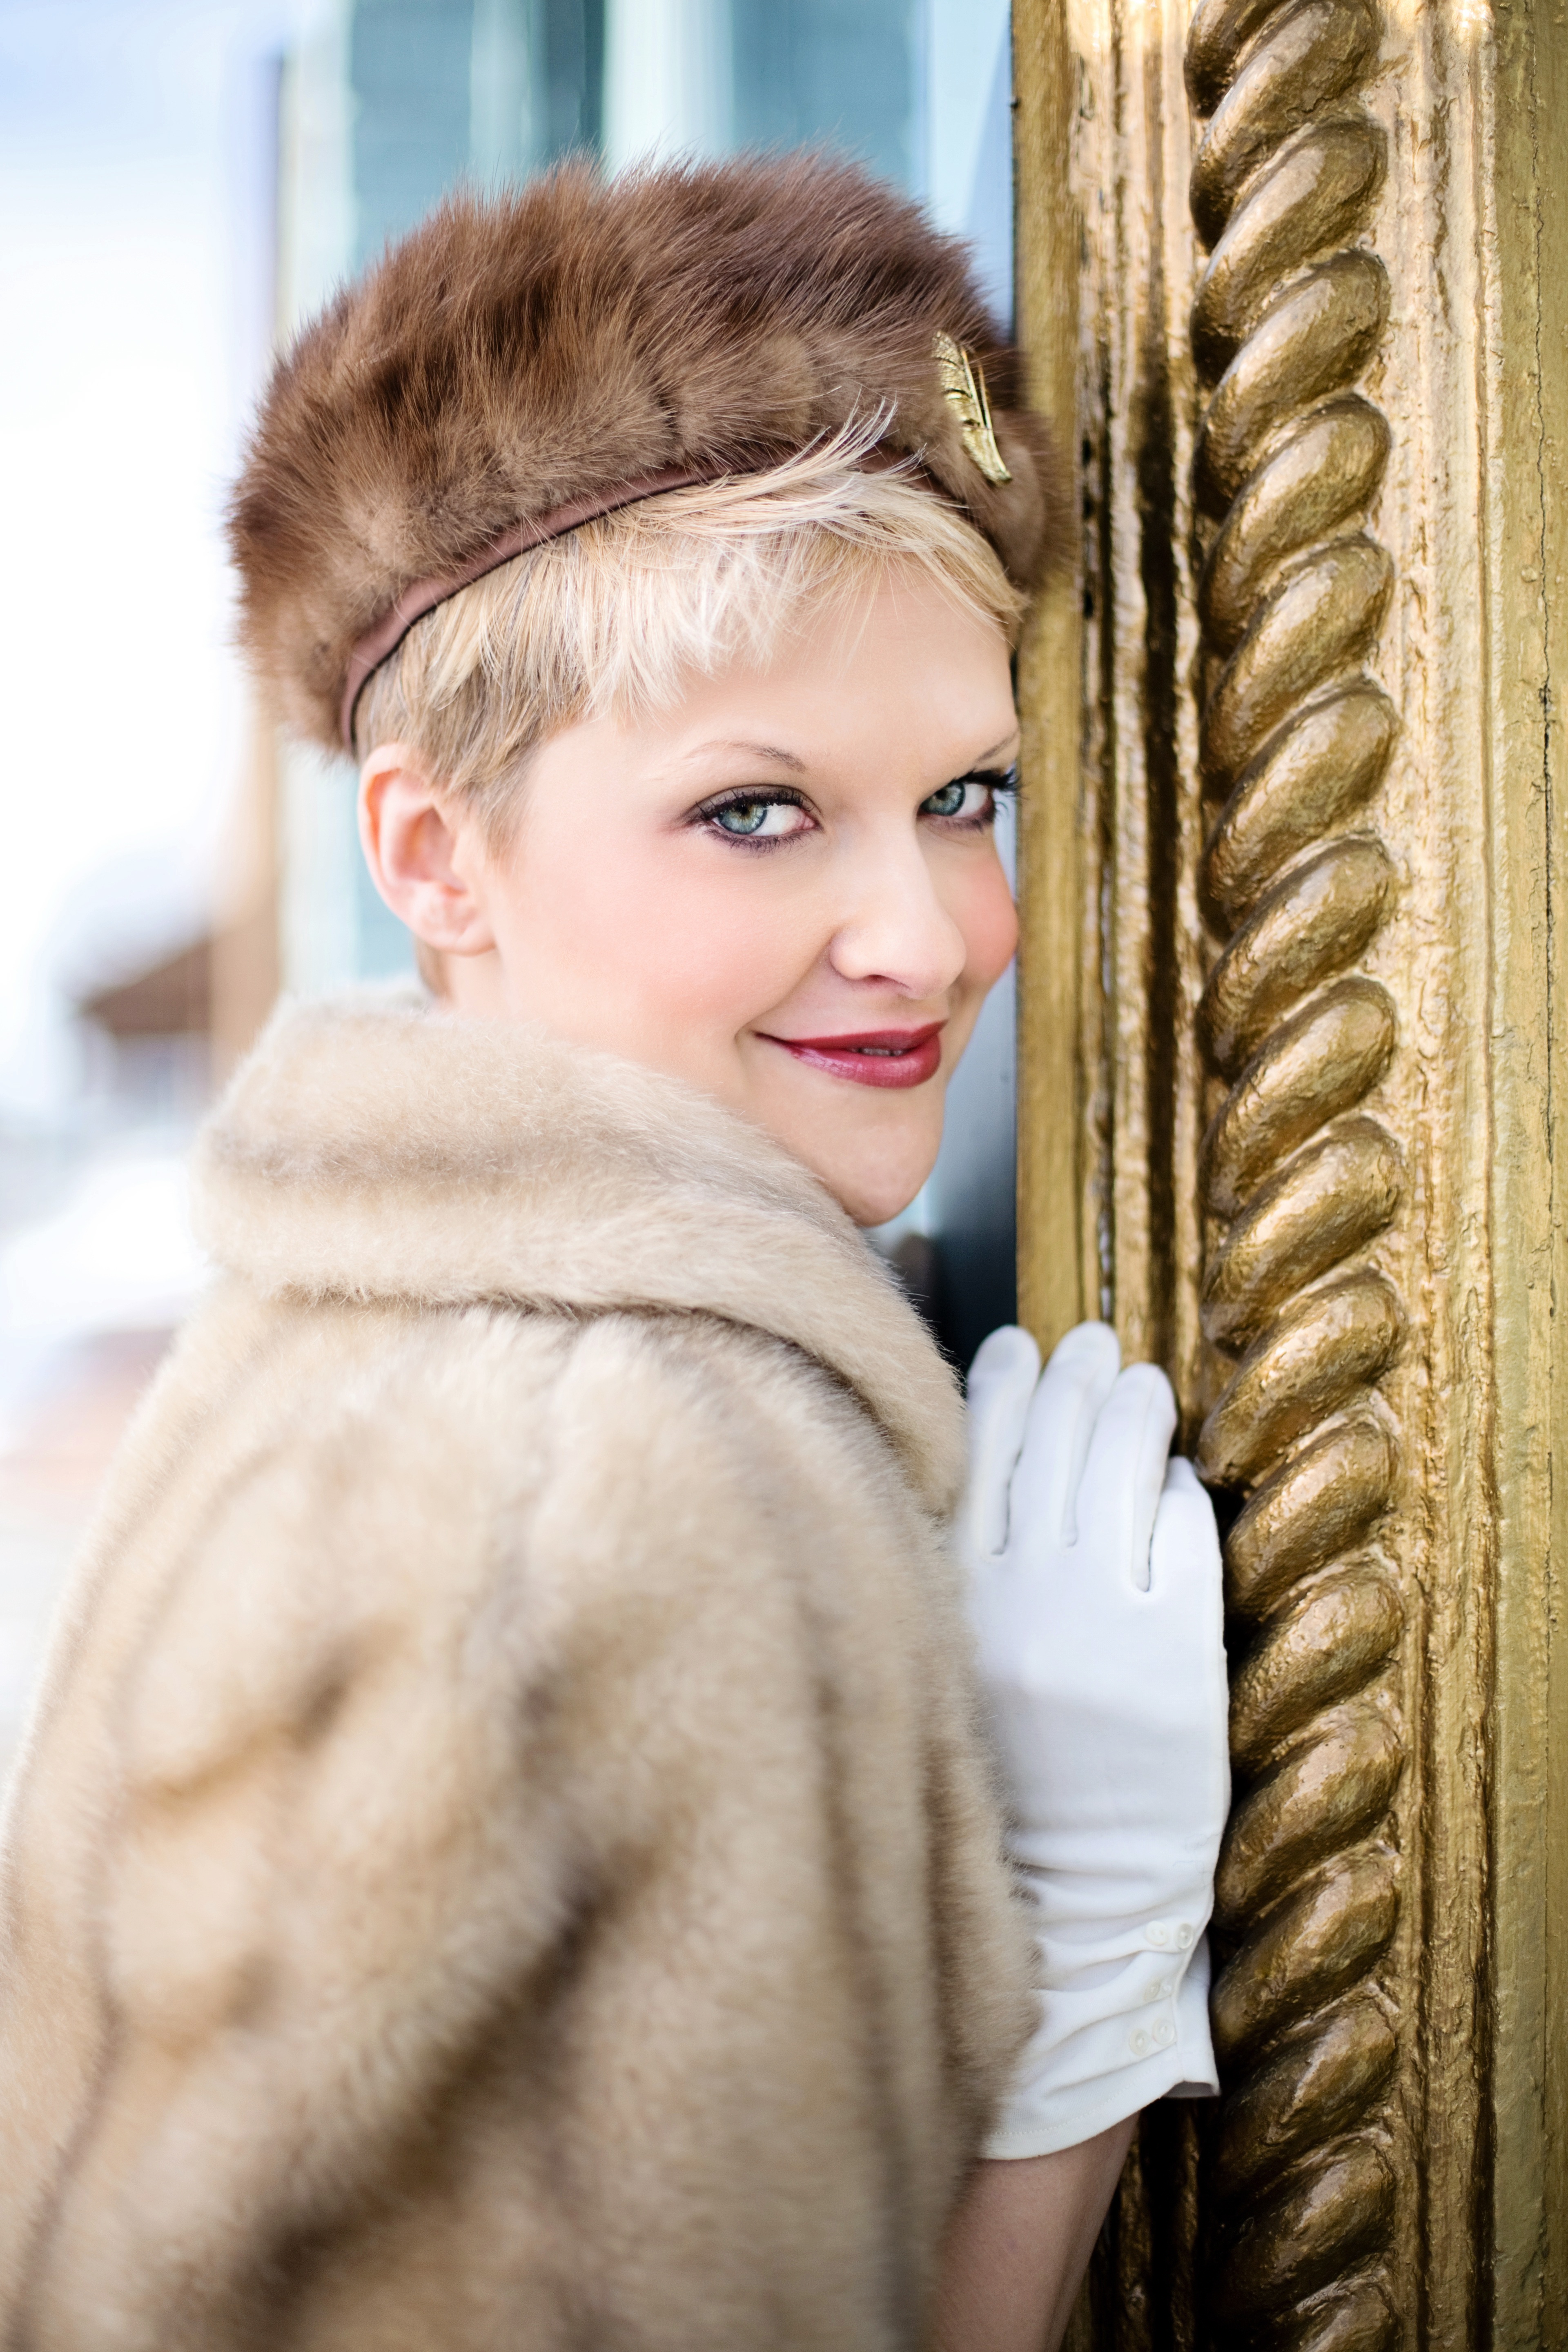
winter, hair, vintage, retro, fur, portrait, model, fashion, clothing, blonde, hairstyle, long hair, textile, beauty, portrait photography, fur clothing, pretty young woman